2007 in spaceflight

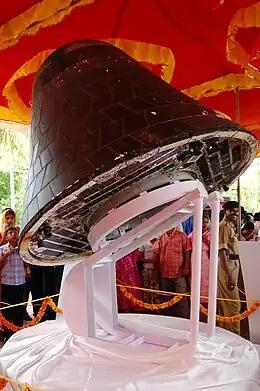
SRE-1, the first Indian recovered spacecraft, on public display at Thiruvananthapuram

The year 2007 contained several significant events in spaceflight, including a Chinese ASAT test, the launches of the US Phoenix and Dawn missions to study Mars and Asteroid belt respectively, Japan's Kaguya Lunar orbiter, and the first Chinese Lunar probe, Chang'e 1.